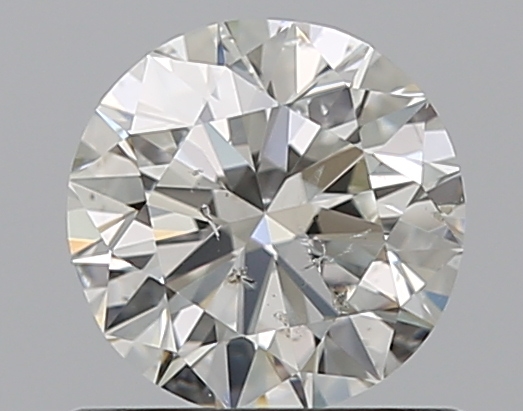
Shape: round
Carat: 0.7
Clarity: SI2
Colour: H
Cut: VG
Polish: EX
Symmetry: VG
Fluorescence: N
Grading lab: GIA
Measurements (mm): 5.59 x 5.65 x 3.5